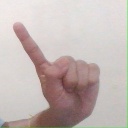
अक्षर: ए